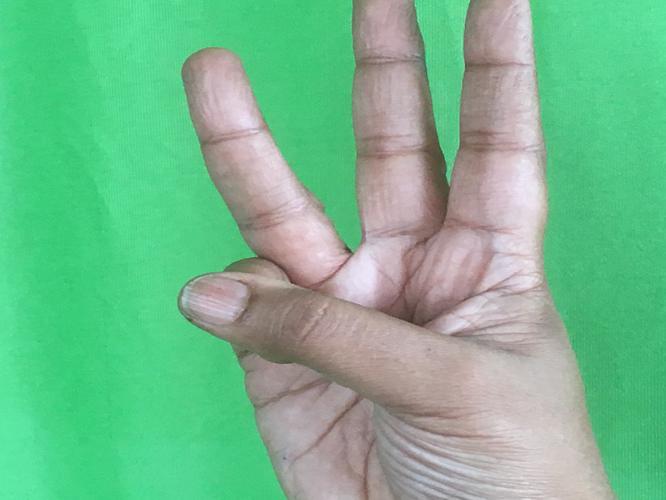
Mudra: Trishulam
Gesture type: single_hand